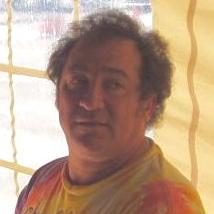
Age: 52